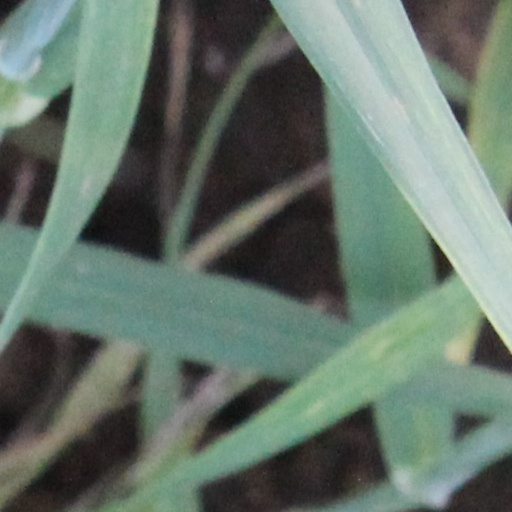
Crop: wheat